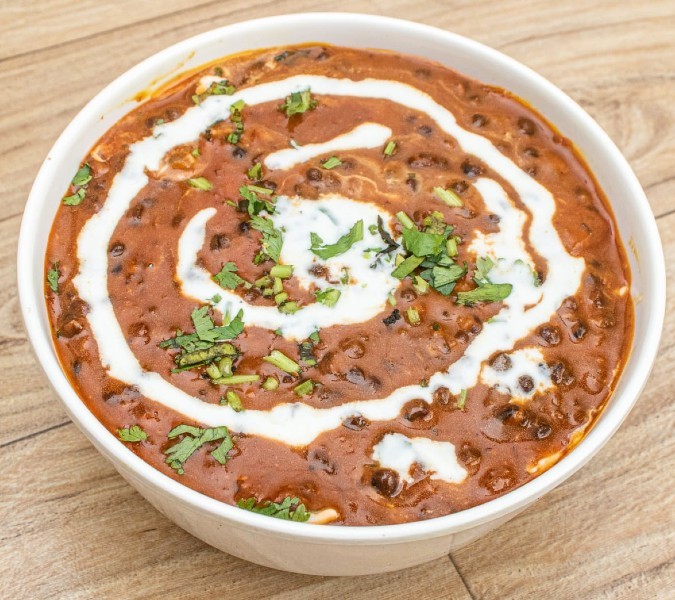
Dish: dal_makhani